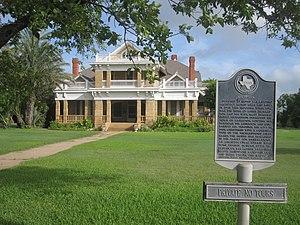
Asherton est une municipalité américaine du comté de Dimmit, dans l’État du Texas. Au recensement de 2010, Asherton comptait 1 084 habitants.